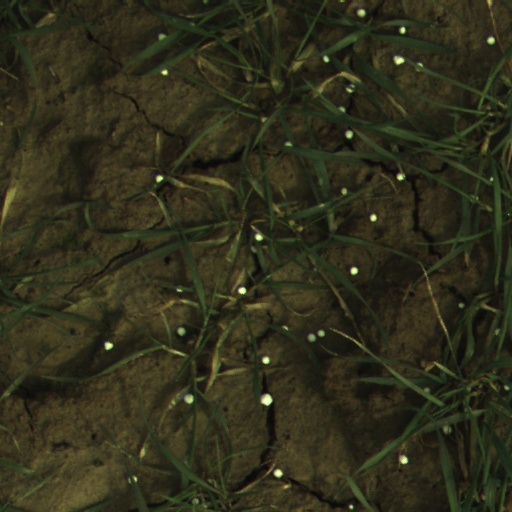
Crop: wheat